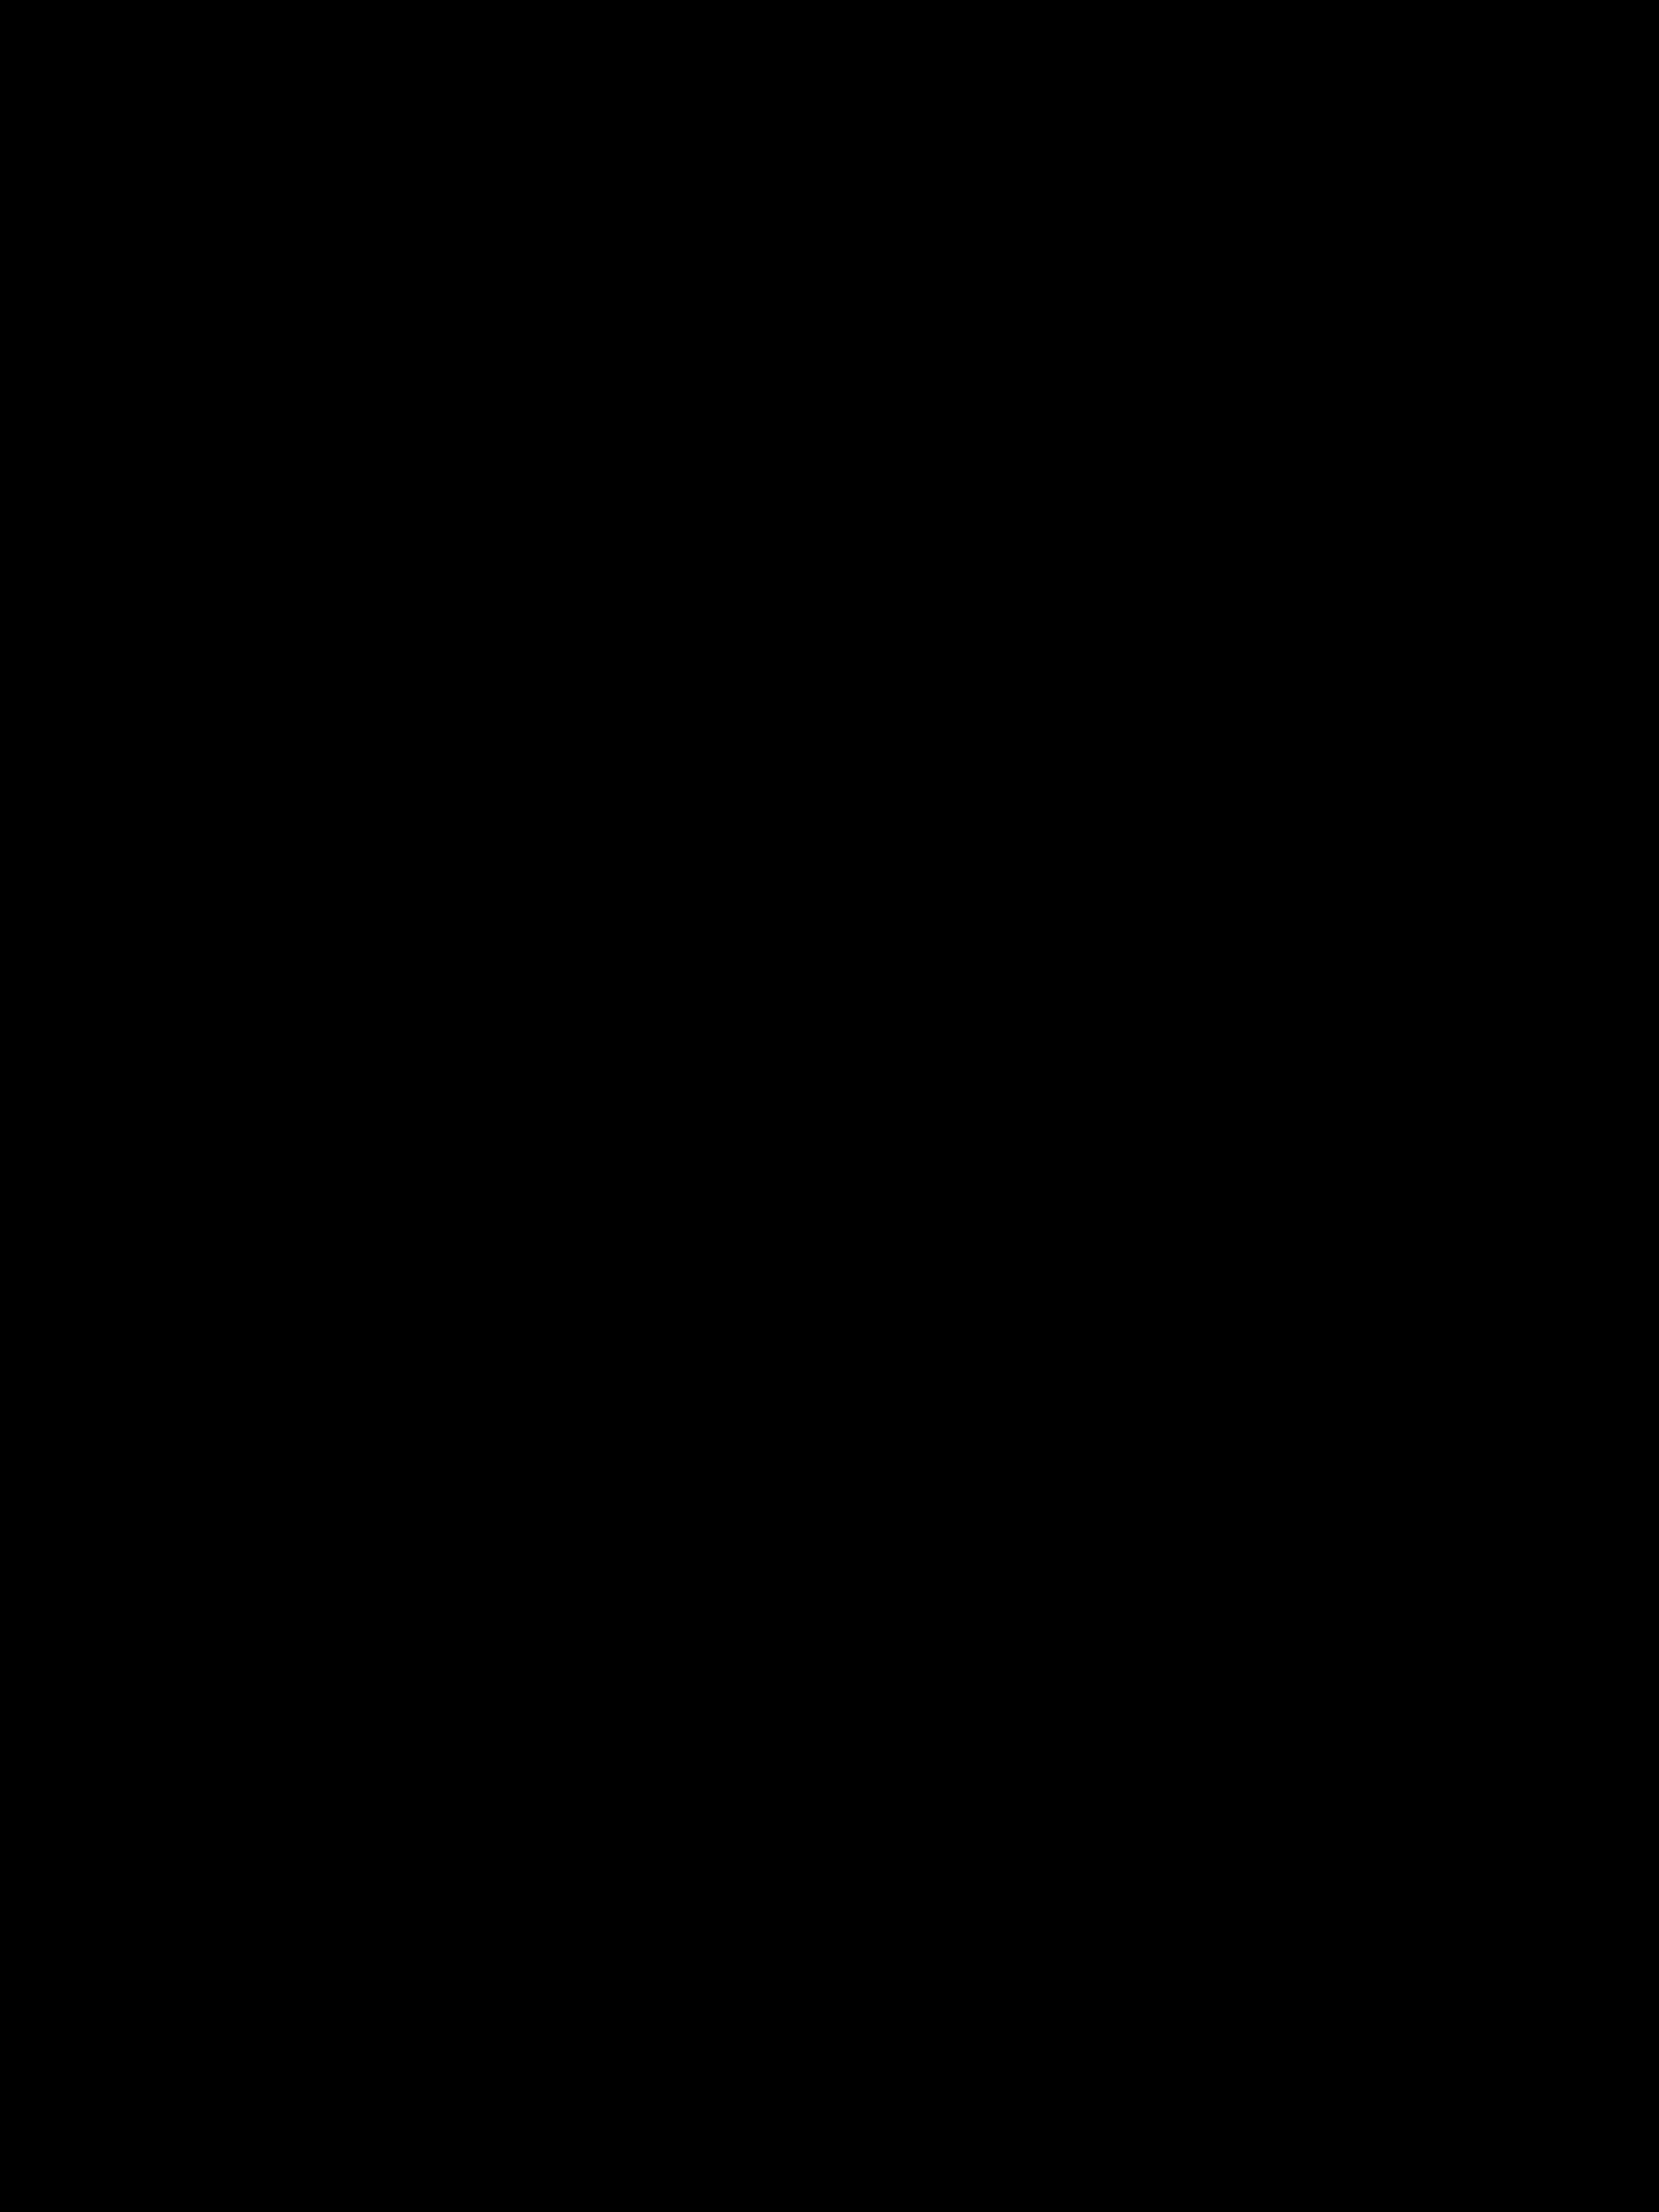
line, lens flare, font, screenshot